Grange, South Australia

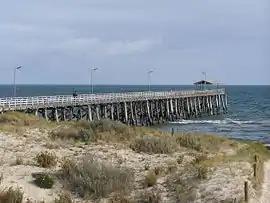
Grange Jetty

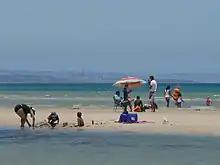
Grange Beach in summer

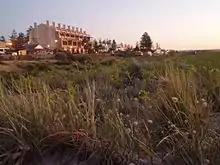
Southeast-facing view of the historic "Marine Apartments" over the coastal sand dune north of Grange jetty

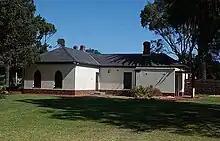
The Grange, Charles Sturt's cottage

Grange is a coastal suburb of the City of Charles Sturt, in Adelaide, South Australia, located about from the Adelaide city centre. The suburb is named after Captain Charles Sturt's cottage, built in 1840–41, which still stands and is now a museum. In addition to Grange Beach, the suburb has several parks and reserves, as well as the Grange Hotel, which was originally licensed in 1881.